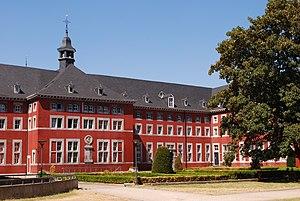
Le Vertbois, ancien ""Hospice des incurables et des filles repenties"", à Liège
La Wallonie est une région culturelle et historique occupant le sud de la Belgique. Elle appartient principalement au domaine linguistique roman, par opposition au domaine linguistique germanique du nord. Ce concept de « terre romane » dont le nom a été inventé en 1886 est la base des revendications du mouvement wallon. Elle se concrétise politiquement par la création en 1970 de la région de langue française et de la Région wallonne qui deviendra en 1980 l'institution politique gouvernant la Wallonie. Elle a pour capitale Namur.
Cette page regroupe une partie du patrimoine immobilier classé de la ville belge de Liège.
Le Conseil économique et social de Wallonie est l’organisme paritaire qui réunit les représentants des organisations syndicales et patronales de la Région wallonne.